Climate-adaptive building shell

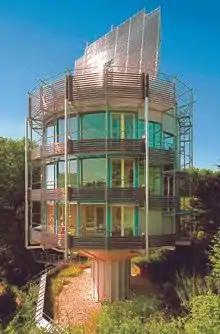
The Heliotrope (building) in Freiburg, Germany is a structure that rotates to face its windows towards the sun in winter and a blank white wall in the summer. Separately photovoltaic panels also rotate to maximize the collections of solar radiation.

These kinds of changes directly affect the internal structure of a material either via thermophysical or opaque optical properties, or through the exchange of energy from one form to another. When considering the adaptative level, they usually fall into the smart material category. They are characterized by being altered by outside stimuli such as temperature, heat, moisture, light, electric or magnetic fields. An important consideration in the use of this type of materials is whether their changes are reversible or irreversible.